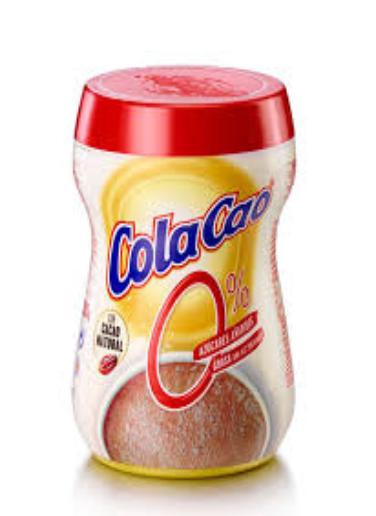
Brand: Cola Cao
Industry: Food